Tetrahedron

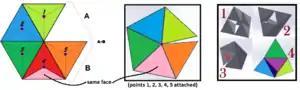
Five tetrahedra are laid flat on a plane, with the highest 3-dimensional points marked as 1, 2, 3, 4, and 5. These points are then attached and a thin volume of an empty space is left, where the five edge angles do not quite meet.

Regular tetrahedra alone do not tessellate (fill space), but if alternated with regular octahedra in the ratio of two tetrahedra to one octahedron, they form the alternated cubic honeycomb, which is a tessellation. Some tetrahedra that are not regular, including the Schläfli orthoscheme and the Hill tetrahedron, can tessellate.